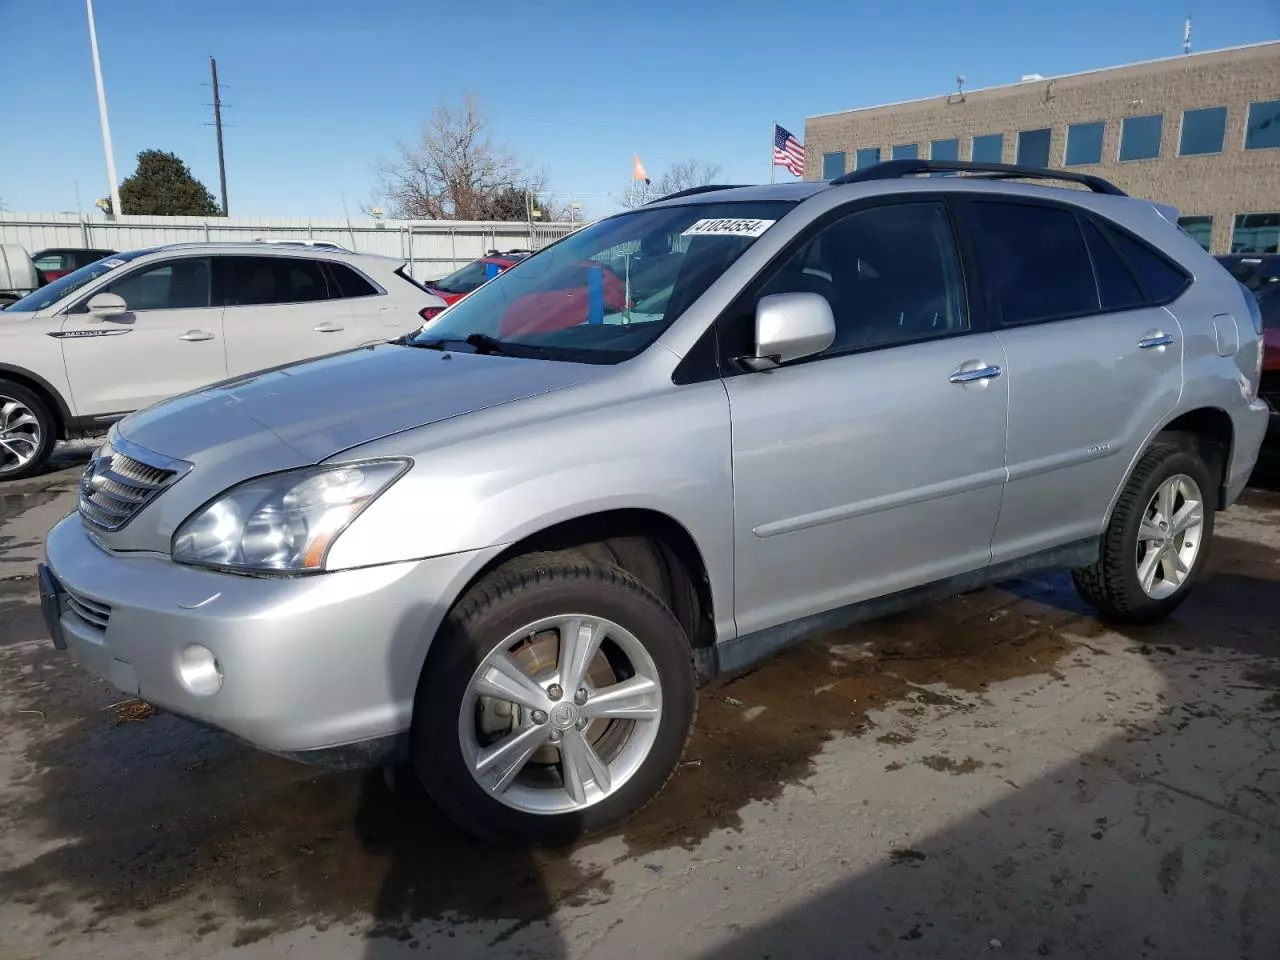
Aucun dommage détecté.
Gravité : aucun